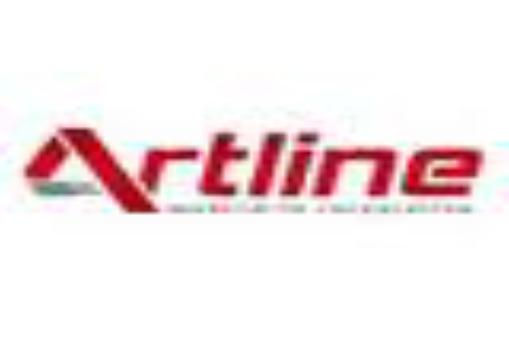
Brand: artline
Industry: Necessities